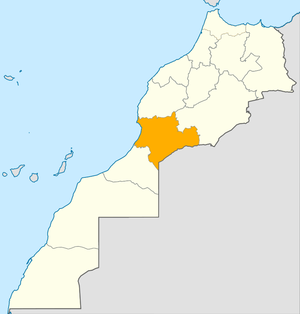
Souss-Massa
Beliggenhed i Marokko
Souss-Massa er en af Marokkos tolv regioner. Den dækker et område på 51.642 km² og havde ved folketællingen i 2014 en befolkning på 2.666.847 mennesker. Regionens hovedstad er Agadir.